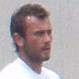
Age: 24